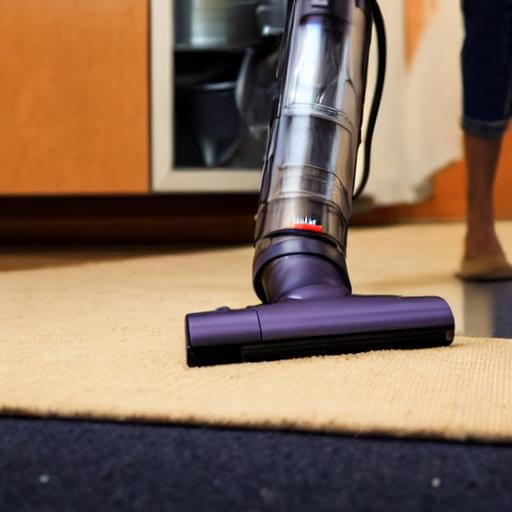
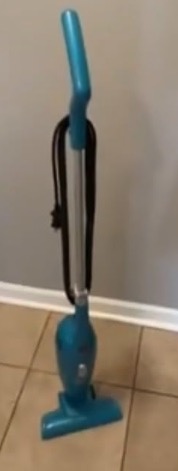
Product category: items_vacuum
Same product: no